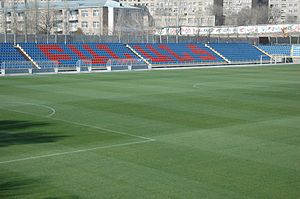
FC Urartu
FC Banants stadion
Football Club Urartu eller FC Urartu till 2019 Football Club Banants eller Banants Yerevan er en armensk fodboldklub fra Jerevan, der blev dannet den 20. januar 1992. Klubben spiller i Bardsragujn chumb, der er den bedste nationale fodboldrække i Armenien og har vundet armenske cup to gange: 1992 og 2007. Klubben har været toer i ligaen fem gange: 1992, 2003, 2006, 2007 og 2010. Banants spiller sin hjemmekampe på Banantsstadion i Jerevan.